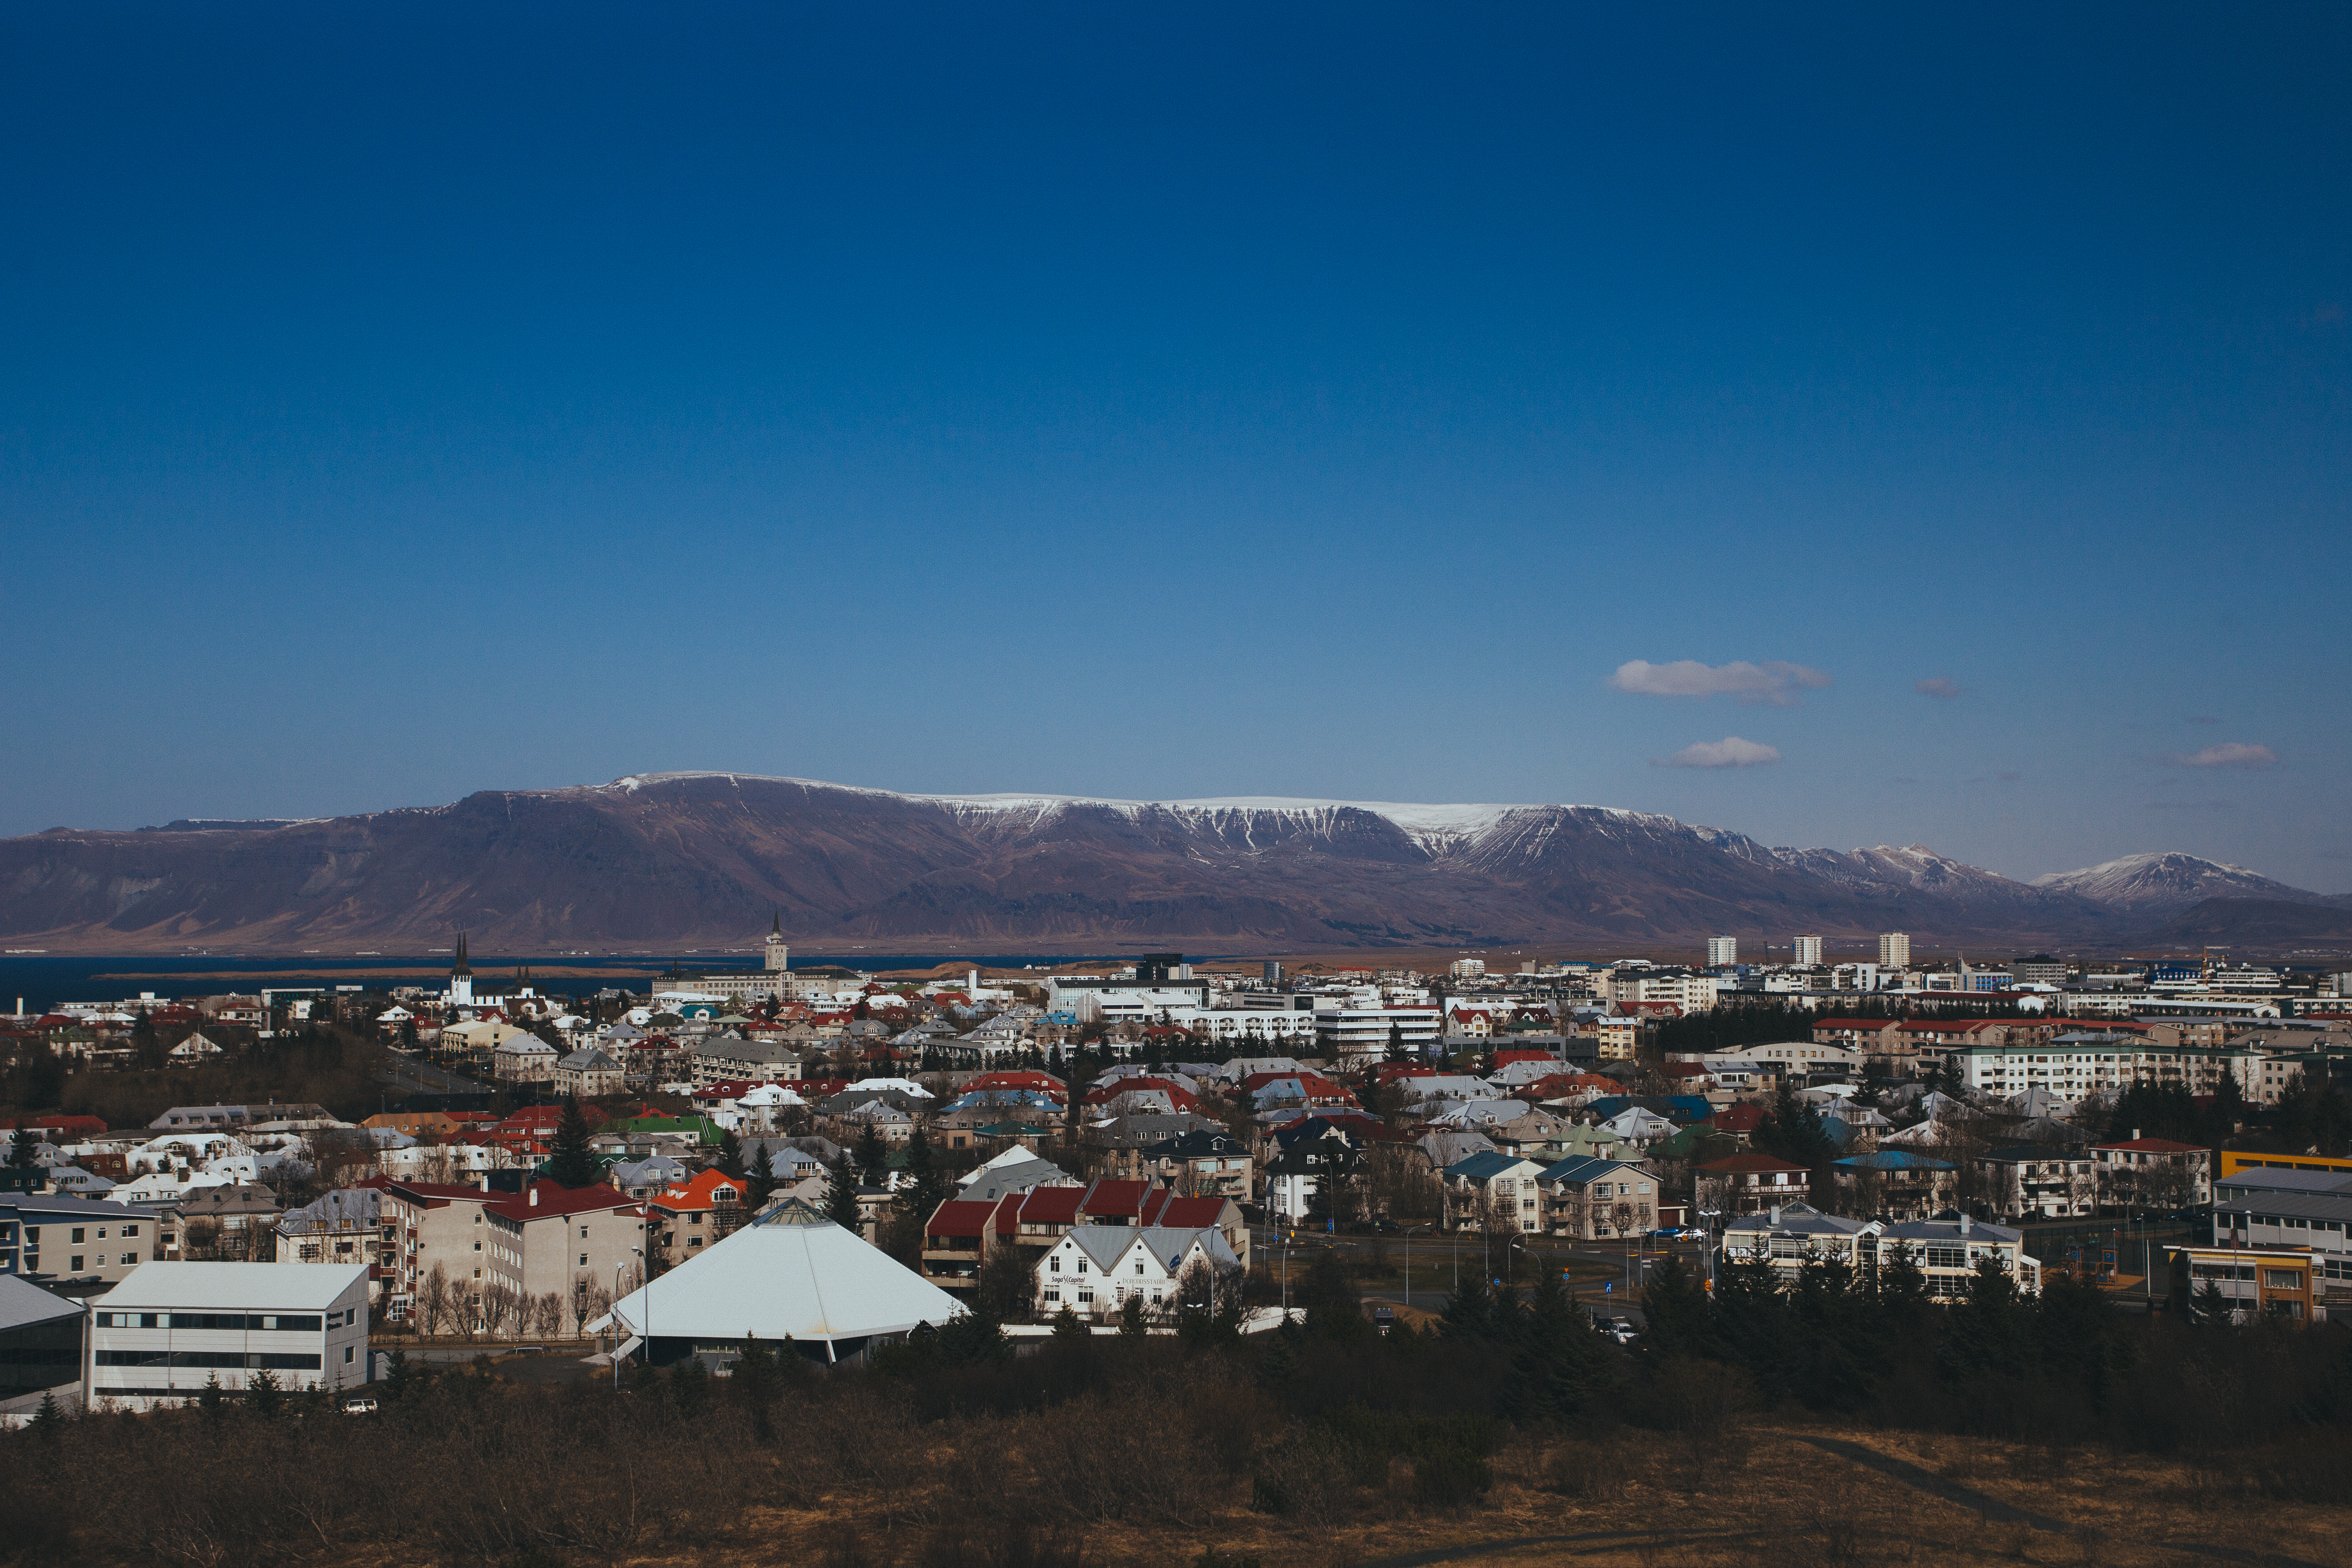
landscape, sea, outdoor, horizon, mountain, snow, architecture, sky, skyline, morning, hill, town, city, mountain range, cityscape, panorama, dusk, evening, scenic, publicdomain, bluesky, buildings, aerial photography, human settlement, atmosphere of earth, mountainous landforms